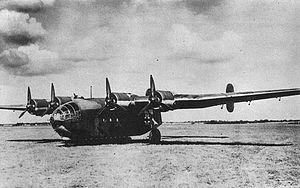
L’Arado Ar 232 est un avion de transport militaire allemand de la Seconde Guerre mondiale. Avec son aile haute, un empennage surélevé permettant d’accéder à la soute au moyen d’une rampe arrière et un train d’atterrissage autorisant les opérations depuis des terrains sommairement aménagés, ce cargo militaire surnommé Tausendfüssler en raison de son train d’atterrissage très particulier fut le premier avion de transport tactique moderne. Mais il ne fut pas produit en grande série, la Luftwaffe ayant dès 1942 préféré commander des avions de combat, s’appuyant sur une large flotte d’appareils existants pour assurer ses missions de transport.